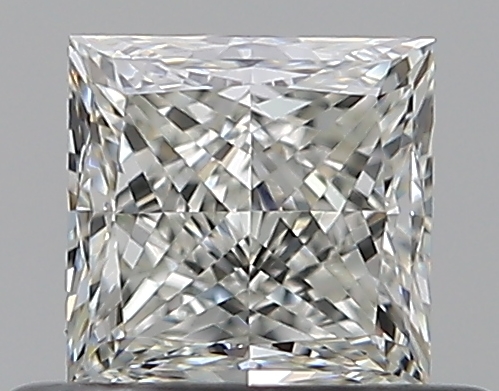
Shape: princess
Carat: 0.5
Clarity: VVS2
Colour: I
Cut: VG
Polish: EX
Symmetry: VG
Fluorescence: N
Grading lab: GIA
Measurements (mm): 4.12 x 4 x 3.03